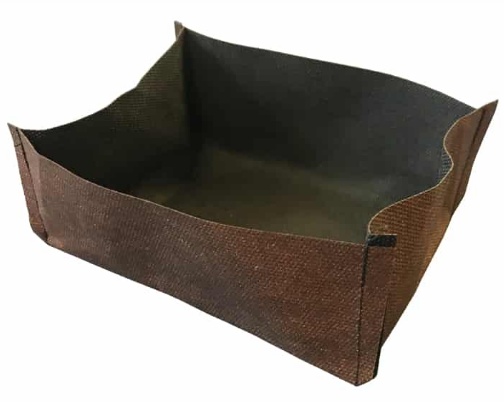
AutoPot AQUAvalve PotSock mat for Aqua valve APRCD/SOCK/AQ
Brand: AutoPot
SPECIFICATION Copper mat in a valve, controls excessive root growth Thanks to it, the root system of plants does not penetrate deep into the AutoPot system, which ensures long-lasting and trouble-free operation Everything is carefully wrapped with bubble wrap, moreover, each package is wrapped in black stretch foil or in a courier envelope. We attach a fiscal receipt or, upon request, a VAT invoice to each package.
Category: Home & Garden > Lawn & Garden > Gardening > Hydroponics